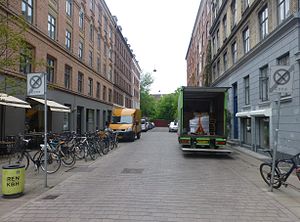
Solitudevej
Solitudevej.
"Solitudevej er en gade på Nørrebro i København, i 1679 kaldt ""den kongelige jagtvej"" – ikke at forveksle med den nuværende Jagtvej.